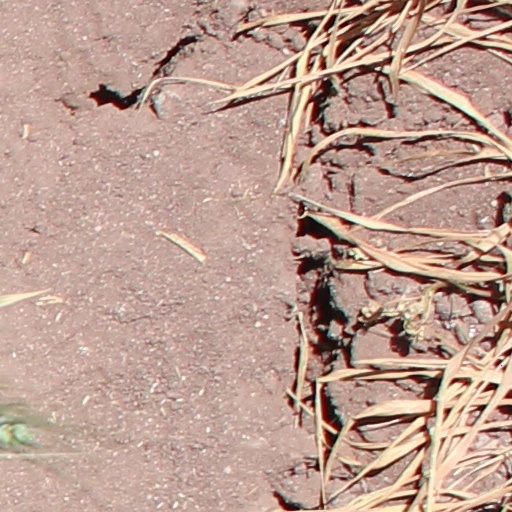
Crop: wheat